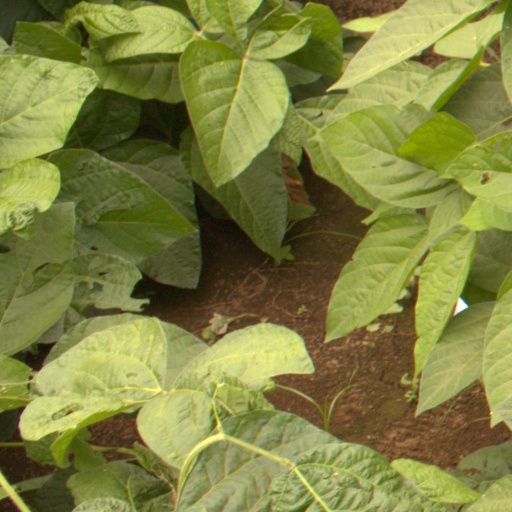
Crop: soybean